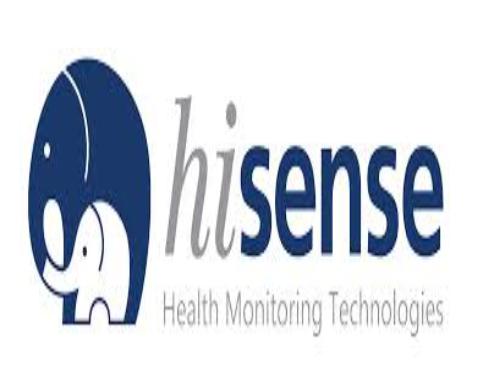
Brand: Hisense
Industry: Electronic